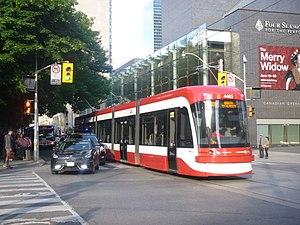
La 501 Queen est une des lignes de tramway de la ville de Toronto, dans la province d'Ontario, au Canada. Elle est exploitée par la Toronto Transit Commission, l'opérateur public chargé d'assurer la gestion des transports en commun de la ville et de son agglomération.